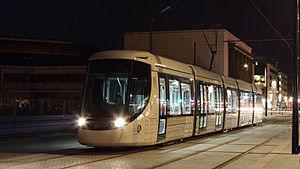
rame Citadis devant la gare du Havre
Le Tramway du Havre est un réseau de tramway composé de deux lignes en service depuis le 12 décembre 2012 desservant Le Havre en reliant la ville basse aux quartiers de Mont-Gaillard et Caucriauville situés en ville haute.